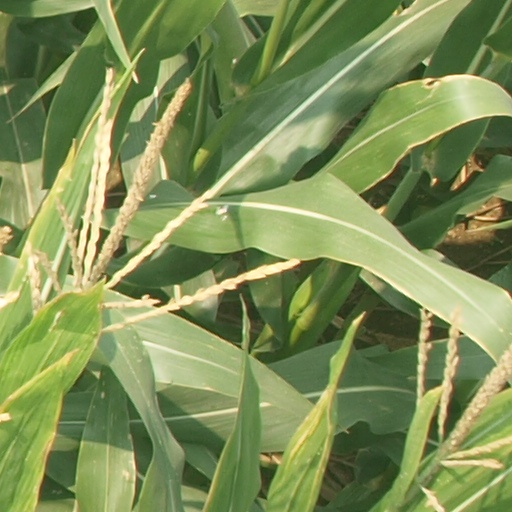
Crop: maize; corn